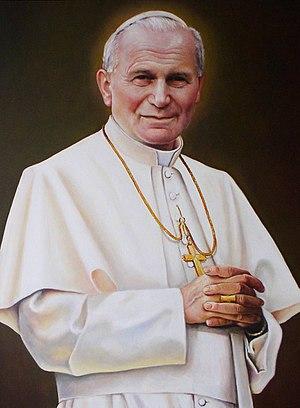
Cette page dresse la liste des personnes canonisées par le pape François.
Karol Józef Wojtyła est un prêtre polonais, évêque puis archevêque de Cracovie, cardinal, élu pour être le 264ᵉ pape de l’Église catholique le 16 octobre 1978 sous le nom de Jean-Paul II. Il est appelé saint Jean-Paul II par les catholiques depuis sa canonisation en 2014.
Ceci est la liste des béatifications approuvées par Benoît XVI. Ce qui ne veut pas dire qu'il en présida la cérémonie et liturgie officielle. Benoît XVI est en effet revenu à l'usage antique de ne généralement plus présider lui-même les cérémonies de béatification. Au cours de son pontificat, il y eut 116 cérémonies